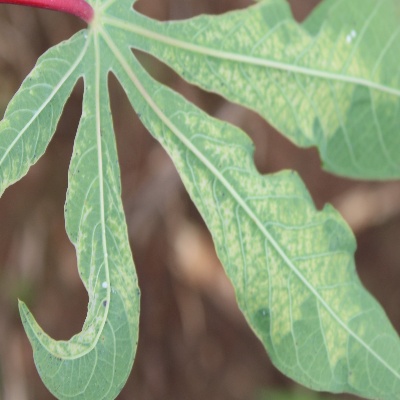
Crop: Cassava
Condition: mosaic